International response to the MeToo movement

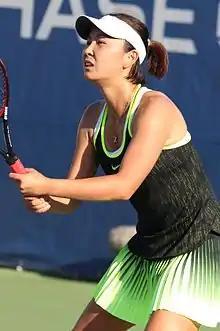
Chinese tennis star Peng Shuai disappeared after accusing a top Chinese official of sexual assault

On Chinese social networks, hashtags #WoYeShi or #metoo are sometimes used to denote the #Metoo hashtag. "Mi tu" pronounced in Mandarin, meaning "rice bunny", is also used with a hashtag of #RiceBunny.